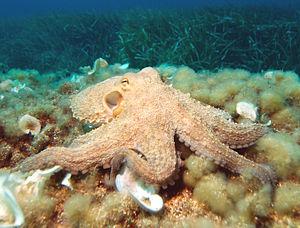
Le camouflage est une technique qui permet la dissimulation d'un animal ou d'un équipement, par une variété de méthodes dans le but de rester inaperçu. Cela comprend toutes les techniques retardant l'identification de l'objet, tel que le camouflage disruptif à haut contraste utilisé notamment sur les uniformes militaires.
Voici une liste de diverses espèces animales classées par le nombre de neurones constituant l'ensemble de leur système nerveux. Ces chiffres sont des estimations calculées en multipliant la densité des neurones chez un animal particulier par le volume moyen du cerveau de l'animal. Le ver nématode Caenorhabditis elegans est la seule espèce citée pour laquelle le nombre de neurones a pu être compté.
Octopus est un genre de mollusques de l'ordre des octopodes.